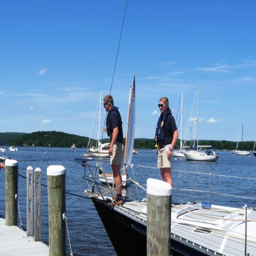
and pulls the sailboat to the dock